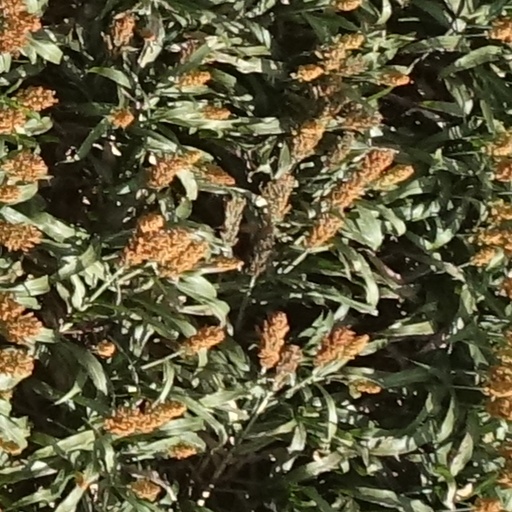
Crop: sorghum